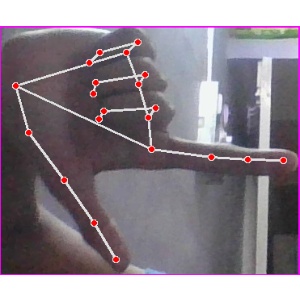
अक्षर: ख